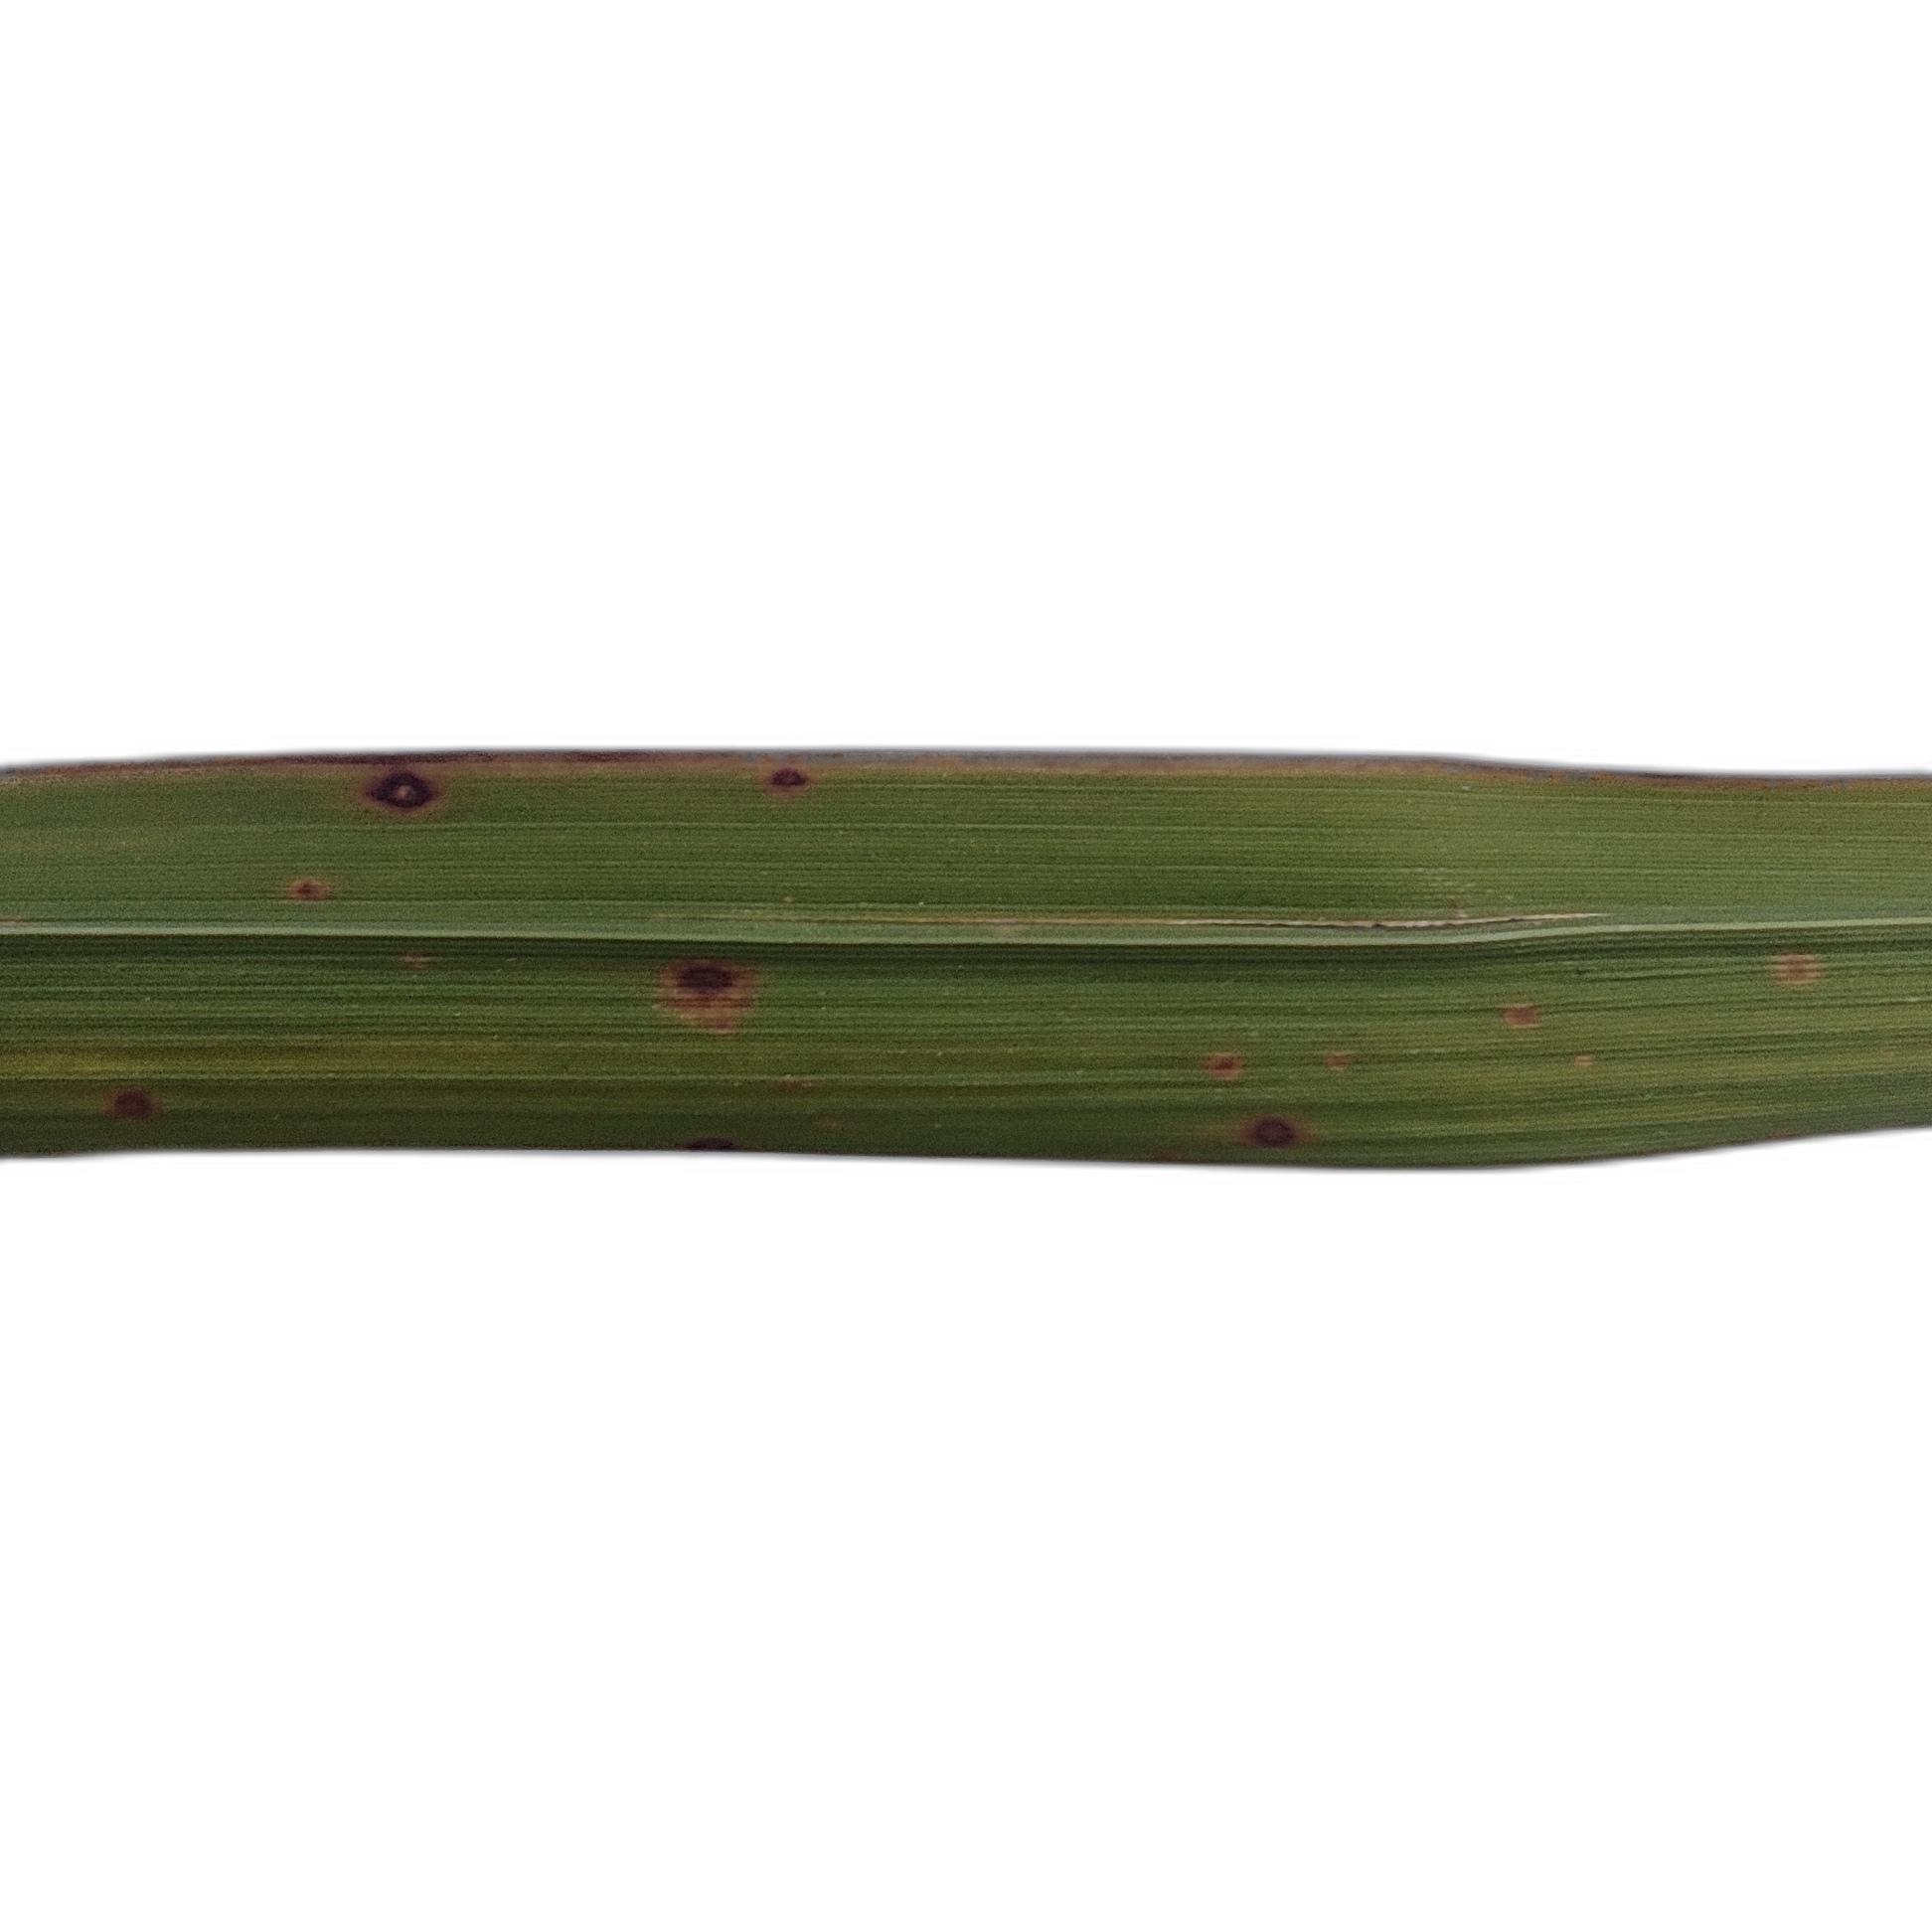
Label: Rice Blast